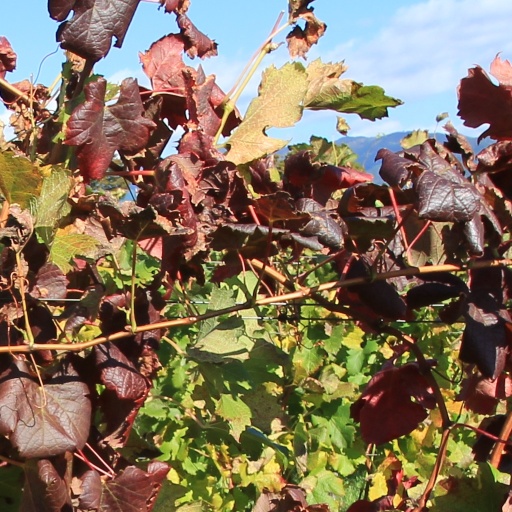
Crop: grape